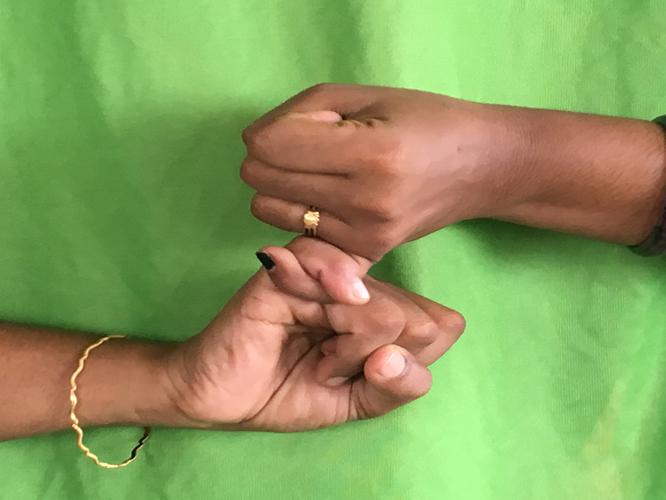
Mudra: Kilaka
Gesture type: double_hand